A Pure Formality

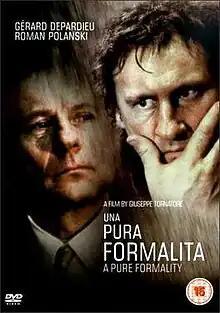
DVD cover

A Pure Formality is a 1994 Italian-French drama thriller film co-written and directed by Giuseppe Tornatore. It stars Gérard Depardieu as a reclusive writer and Roman Polanski as a police detective.